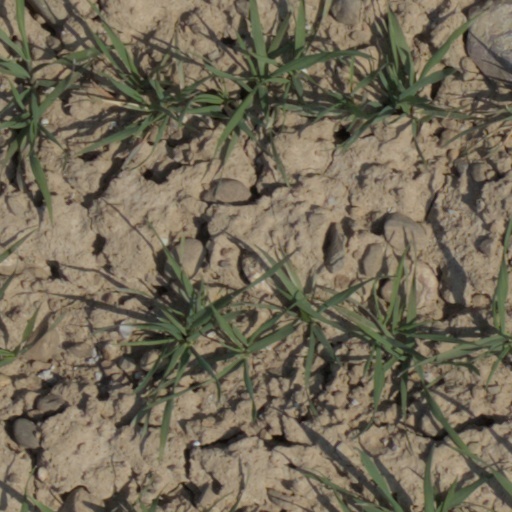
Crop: wheat